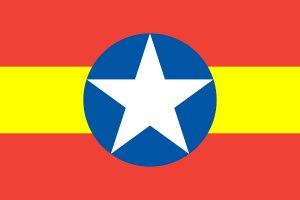
Nguyễn Ngọc Huy est un homme politique et un universitaire vietnamien. Il fut l'un des fondateurs du parti Tân Đại Việt et premier secrétaire général de ce parti. Il fut également le secrétaire général du Mouvement national progressiste et membre de la délégation de la République du Viêt Nam aux pourparlers de Paris pour mettre fin à la guerre du Viêt Nam.